Guerrillero Heroico

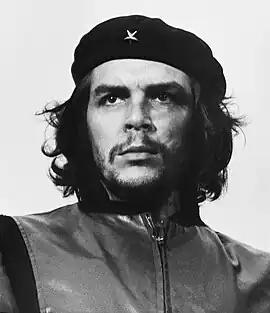
Alberto Korda's photograph of Che Guevara

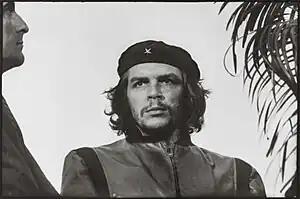
The original image, from which the popularized portrait was derived. By cropping out a palm tree and the profile of Jorge Masetti, increasing the contrast, and making other slight adjustments, Korda gave Guevara's image "an ageless quality, divorced from the specifics of time and place."

Guerrillero Heroico is a photograph of Argentine revolutionary Che Guevara taken by Alberto Korda. It was captured on 5 March 1960, in Havana, Cuba, at a memorial service for victims of the "La Coubre" explosion. By the end of the 1960s, the image, in conjunction with Guevara's subsequent actions and eventual execution, helped solidify the leader as a cultural icon. Korda has said that at the moment he shot the picture, he was drawn to Guevara's facial expression, which showed "absolute implacability" as well as anger and pain. Years later, Korda would say that the photograph showed Che's firm and stoical character. Guevara was 31 years old at the time the photograph was taken.